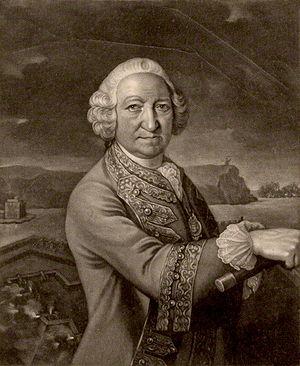
La colonne Nelson était une grande colonne commémorative de granite mesurant près de 37 mètres coiffée par une statue d'Horatio Nelson de 4 mètres, construite au centre de l'avenue qui s'appelait alors Sackville Street à Dublin, en Irlande. Achevée en 1809, alors que l'Irlande faisait partie du Royaume-Uni de Grande-Bretagne et d'Irlande, la colonne est gravement endommagée en mars 1966 par des explosifs posés par des membres de l'armée républicaine irlandaise. Ses vestiges sont ensuite détruits par l'armée irlandaise.
William Blakeney, 1ᵉʳ baron Blakeney, est un militaire irlandais. Il est célèbre pour sa défense infructueuse lors de l'attaque de Minorque par une flotte française en 1756, pendant la guerre de Sept Ans.
La bataille de Minorque ou bataille de Port Mahon est un affrontement naval et terrestre qui a lieu en mai et juin 1756 au début de la guerre de Sept Ans. Cette bataille oppose la France et l'Angleterre pour le contrôle de l'île de Minorque en Méditerranée occidentale. Le combat naval, le 20 mai 1756, met aux prises l'escadre française de Toulon, commandée par La Galissonière, à celle de John Byng, arrivé de Gibraltar pour secourir l'île où vient de débarquer l'armée du maréchal de Richelieu. La retraite de l'escadre anglaise provoque le 29 juin la reddition de l'île qui va rester entre les mains de la France jusqu'à la fin de la guerre. L'opinion française considère cette victoire comme une revanche sur les attaques de la Royal Navy en période de paix.